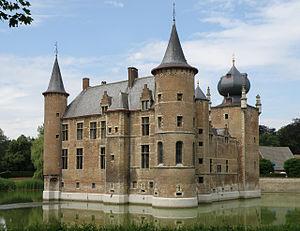
Aartselaar (prov. Antwerpen, België). Kasteel Cleydael.
Le Cleydael Golf & Country Club est situé à Aartselaar, dans les dépendances du château médiéval de Cleydael.
Cette page regroupe l'ensemble des monuments classés de la ville d'Aartselaar dans la province d'Anvers en Belgique.